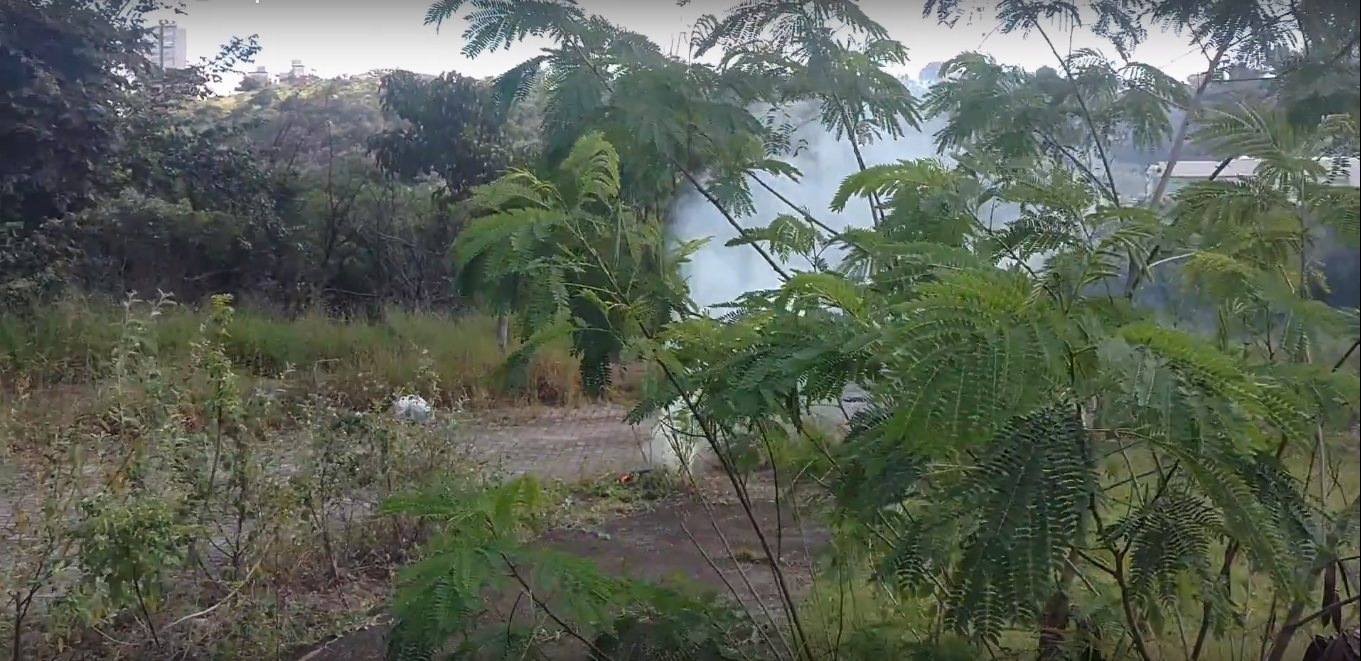
Fire: no
Smoke: yes